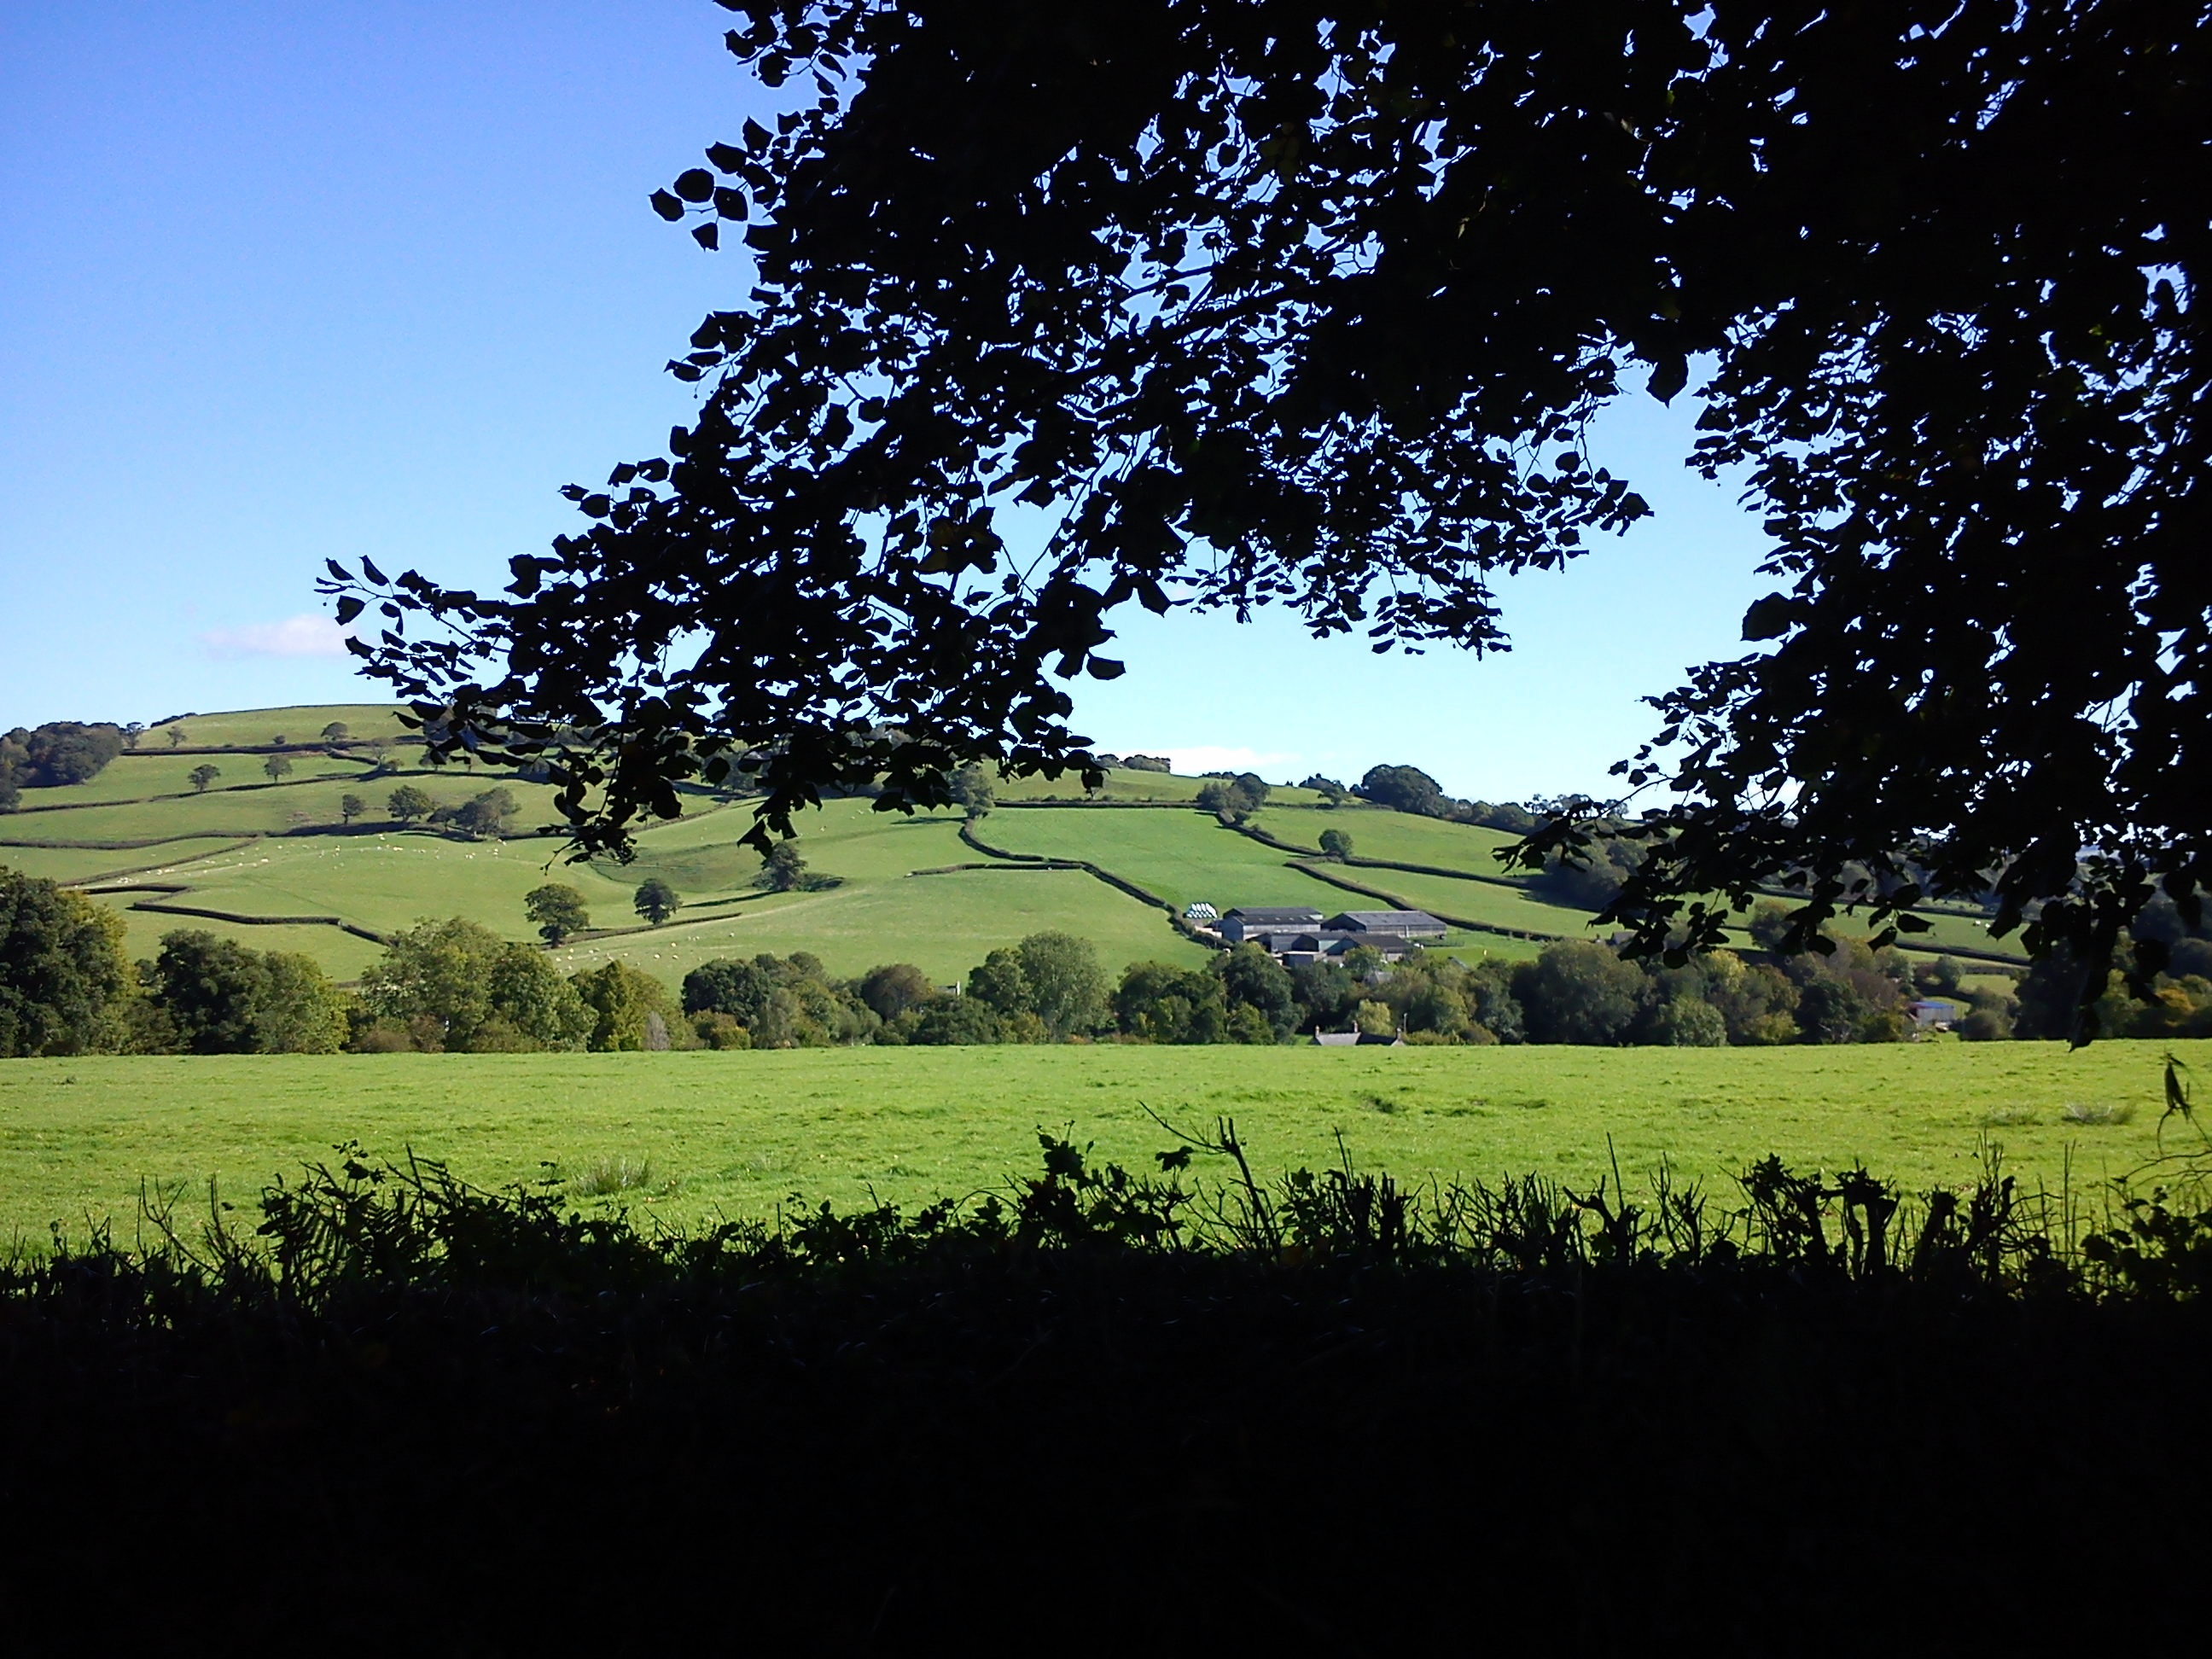
landscape, tree, nature, grass, mountain, plant, sky, field, lawn, meadow, countryside, morning, leaf, hill, flower, green, pasture, plain, england, grassland, habitat, devon, rural area, country side, yarty valley, geographical feature, woody plant